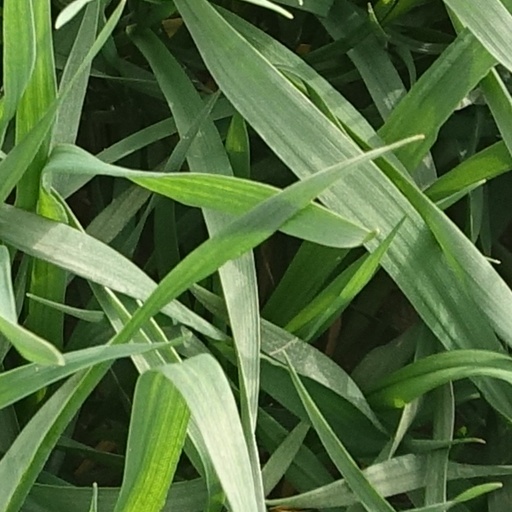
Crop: wheat